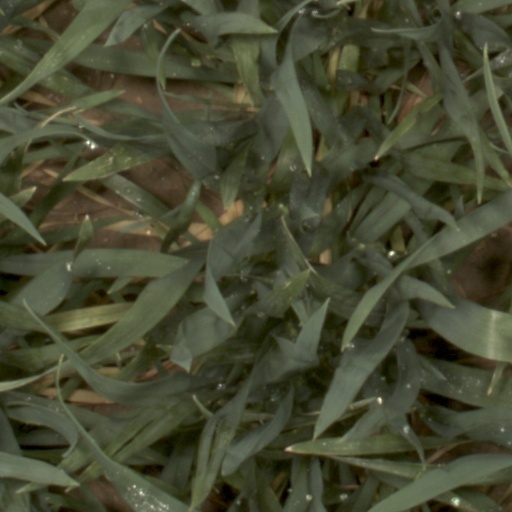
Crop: wheat